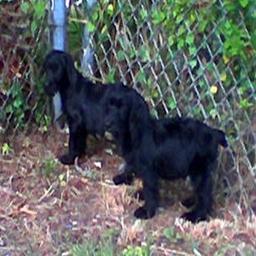
Animal: dogs